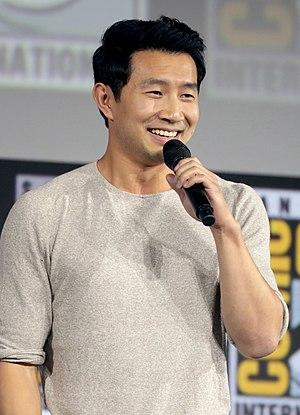
Simu Liu est un acteur, écrivain, cascadeur et cinéaste canadien. Il est surtout connu pour le rôle de Jung dans la sitcom de CBC Television Kim's Convenience. Il incarnera le super-héros Shang-Chi dans l'univers cinématographique Marvel, dans le film Shang-Chi and the Legend of the Ten Rings. Il est le premier acteur asiatique à mener un film Marvel Studios.